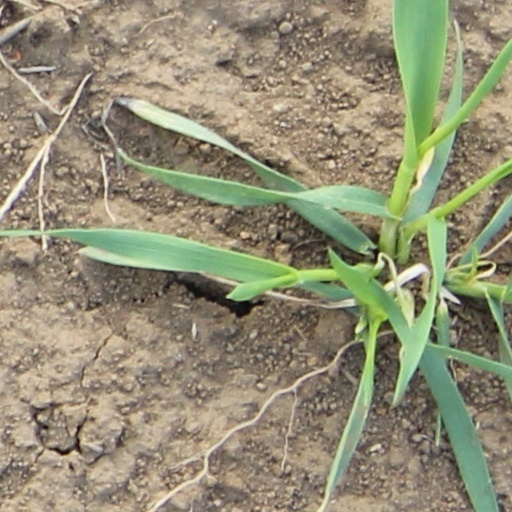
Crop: wheat